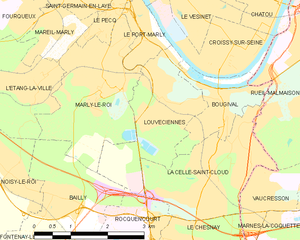
Louveciennes
Kort over kommunen
Kort over kommunen
Louveciennes er en lille fransk by i departementet Yvelines, tæt på Paris